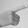
ASL letter: G